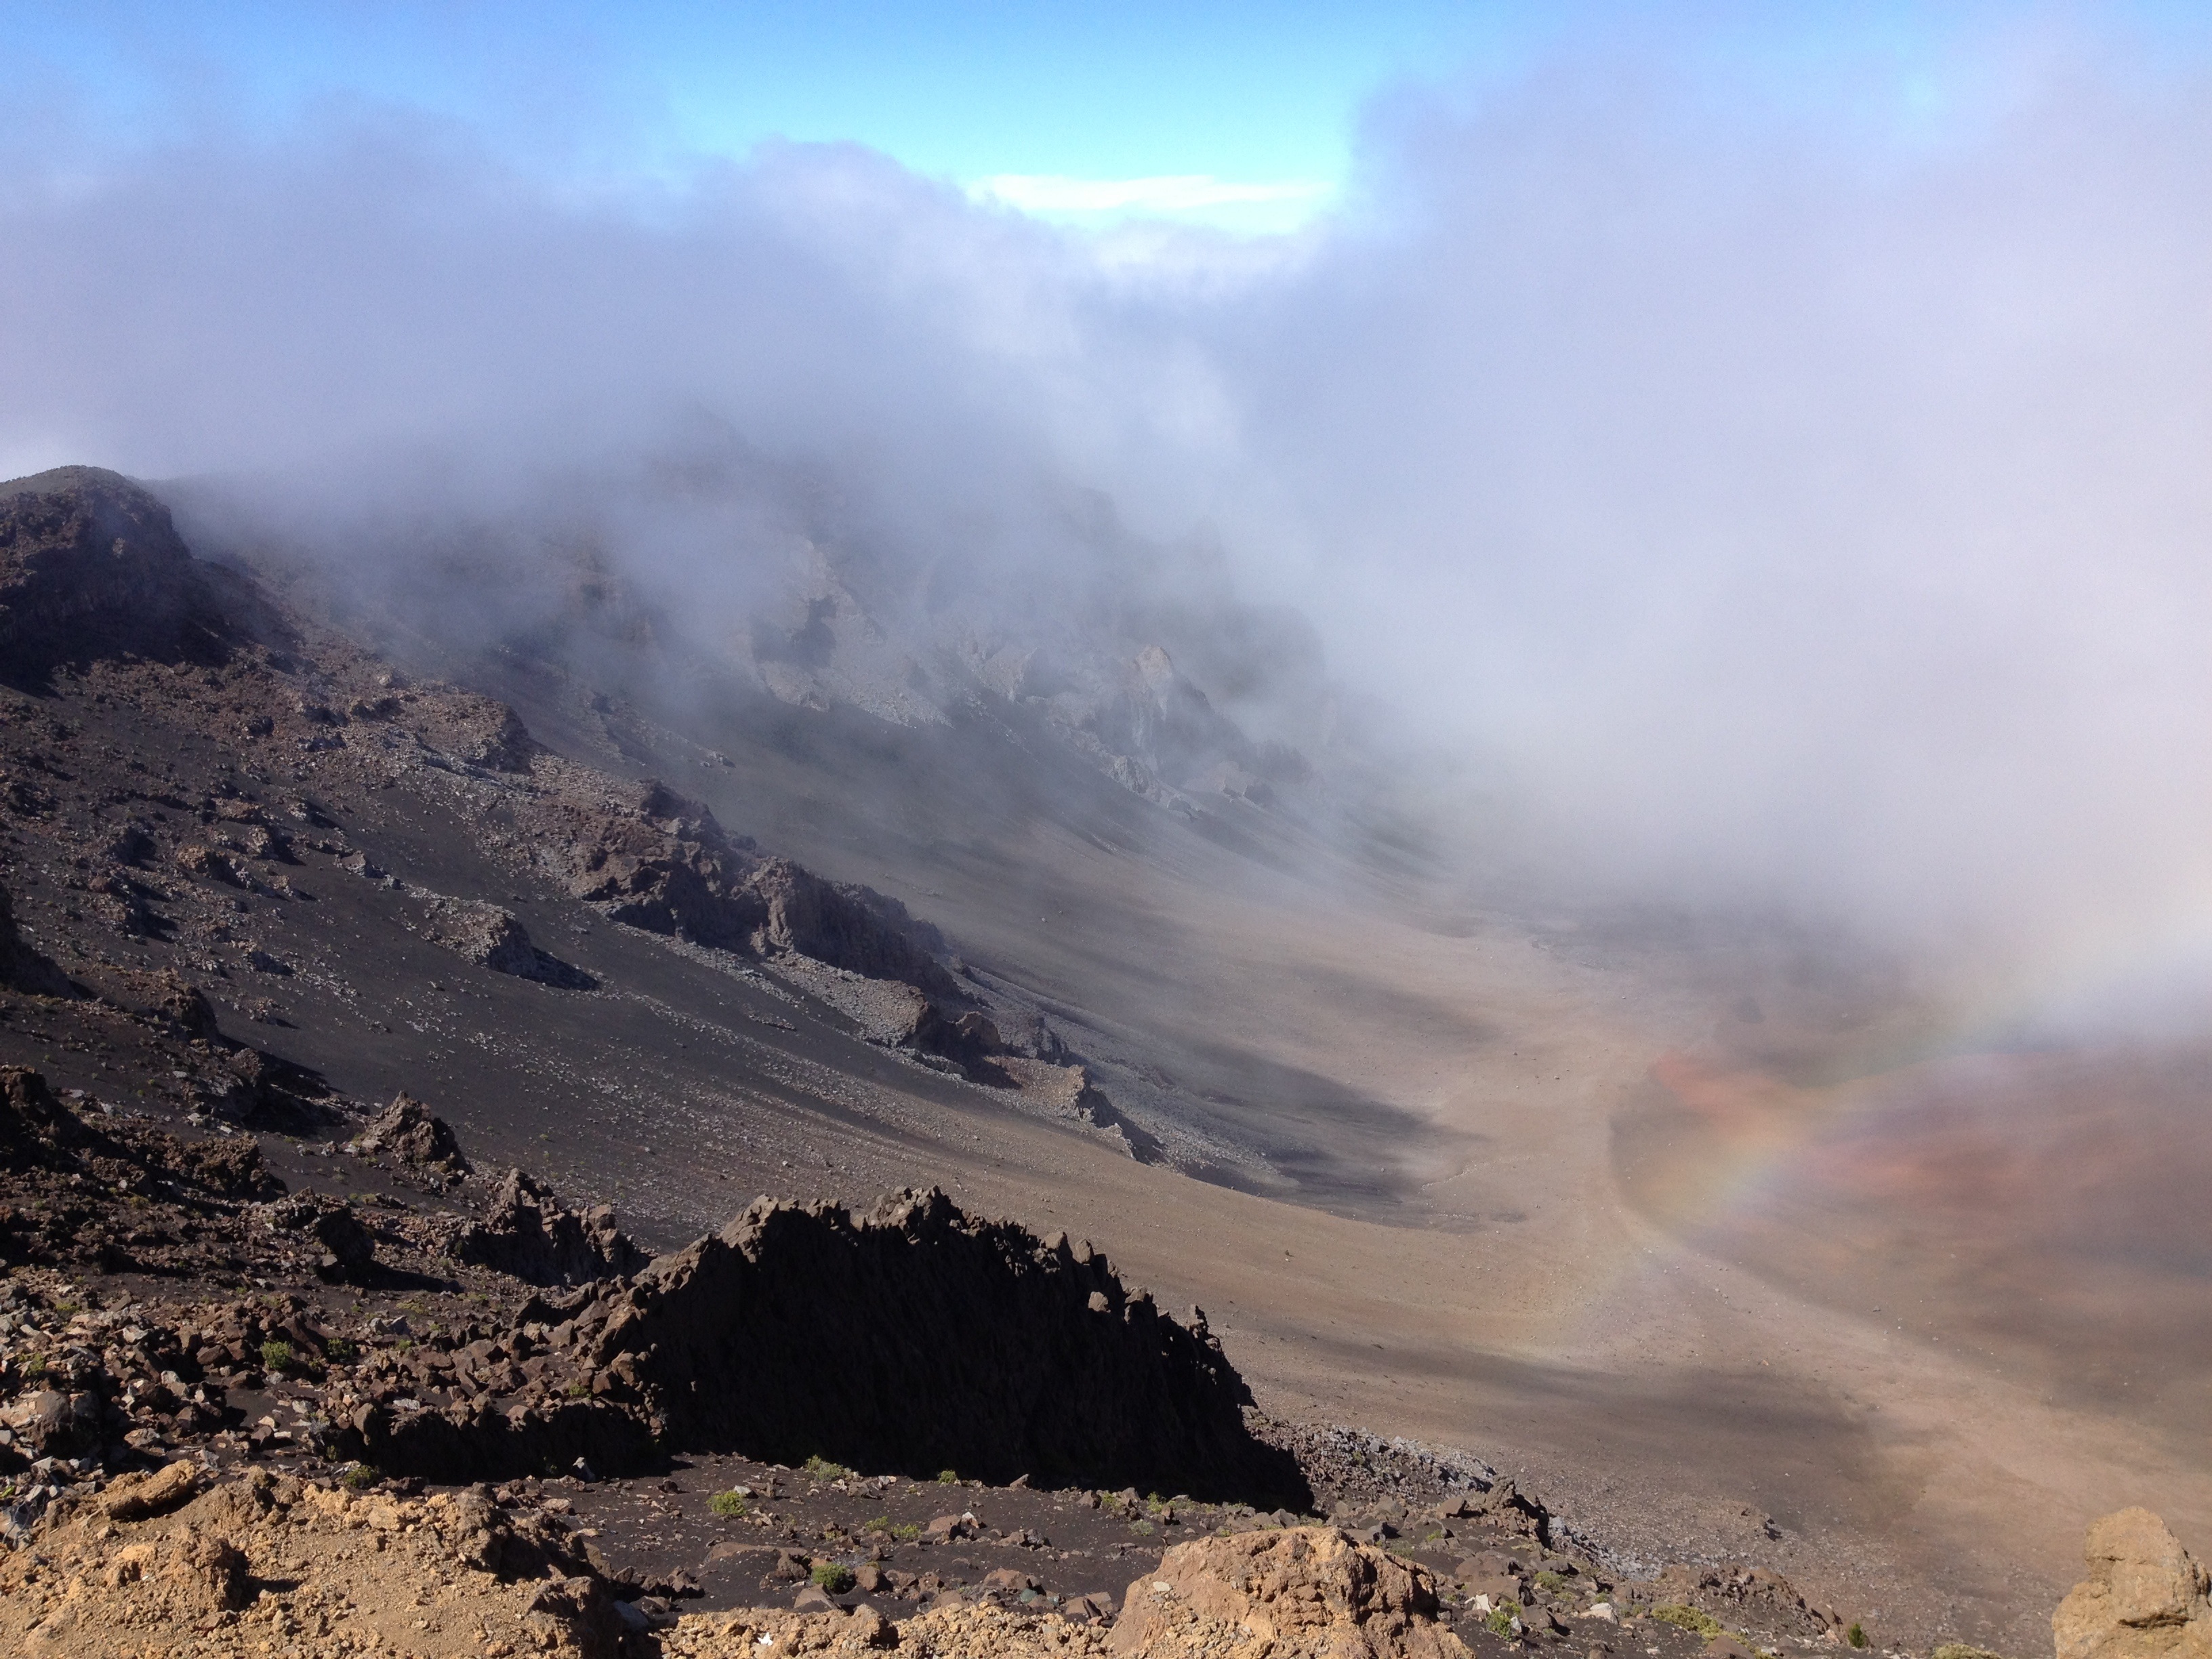
landscape, nature, rock, wilderness, mountain, cloud, sky, mist, sunlight, morning, hill, dawn, valley, mountain range, range, high, weather, craggy, ridge, summit, rainbow, plateau, landform, geographical feature, atmospheric phenomenon, mountainous landforms